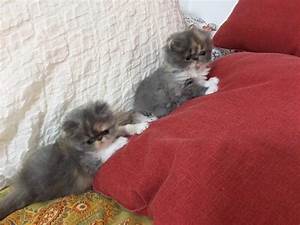
Label: gatto